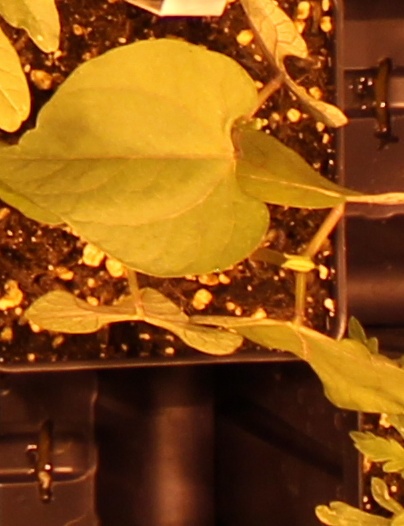
Label: Blackbean